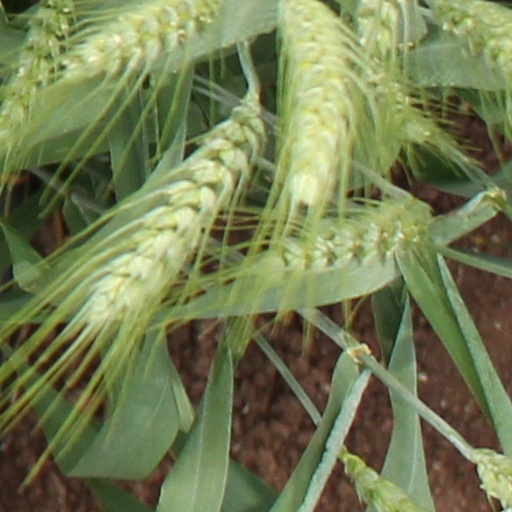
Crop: wheat